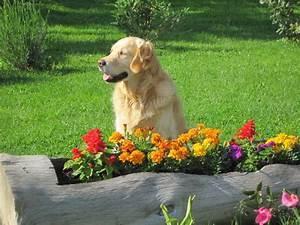
dog